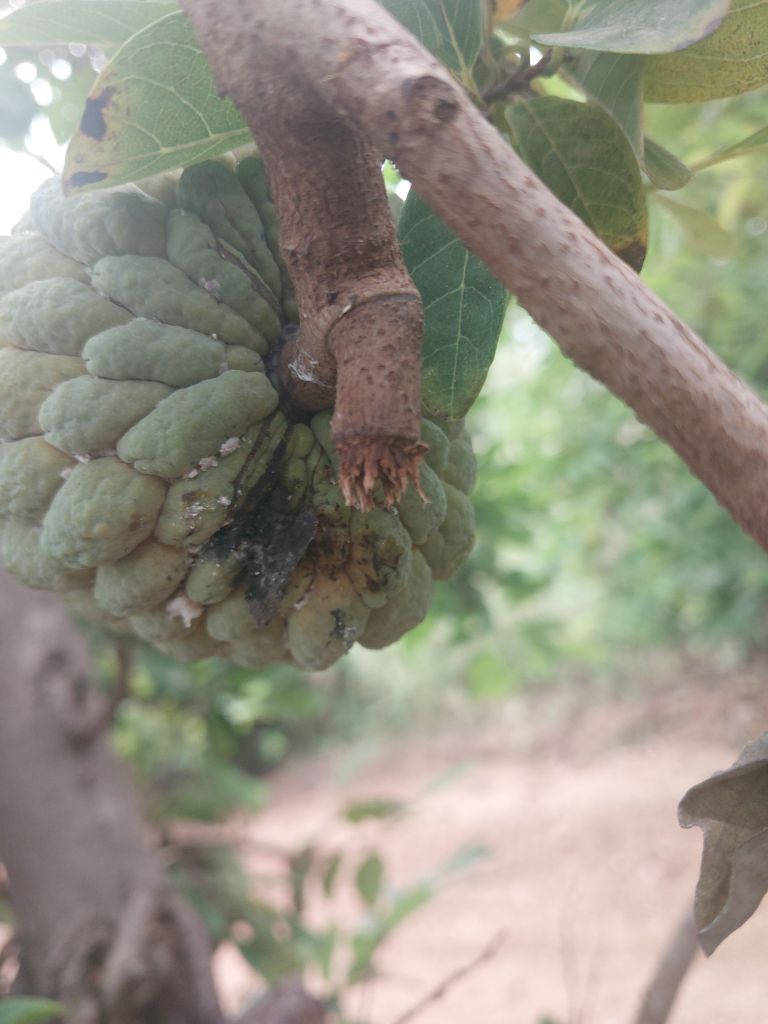
Disease label: Athracnose